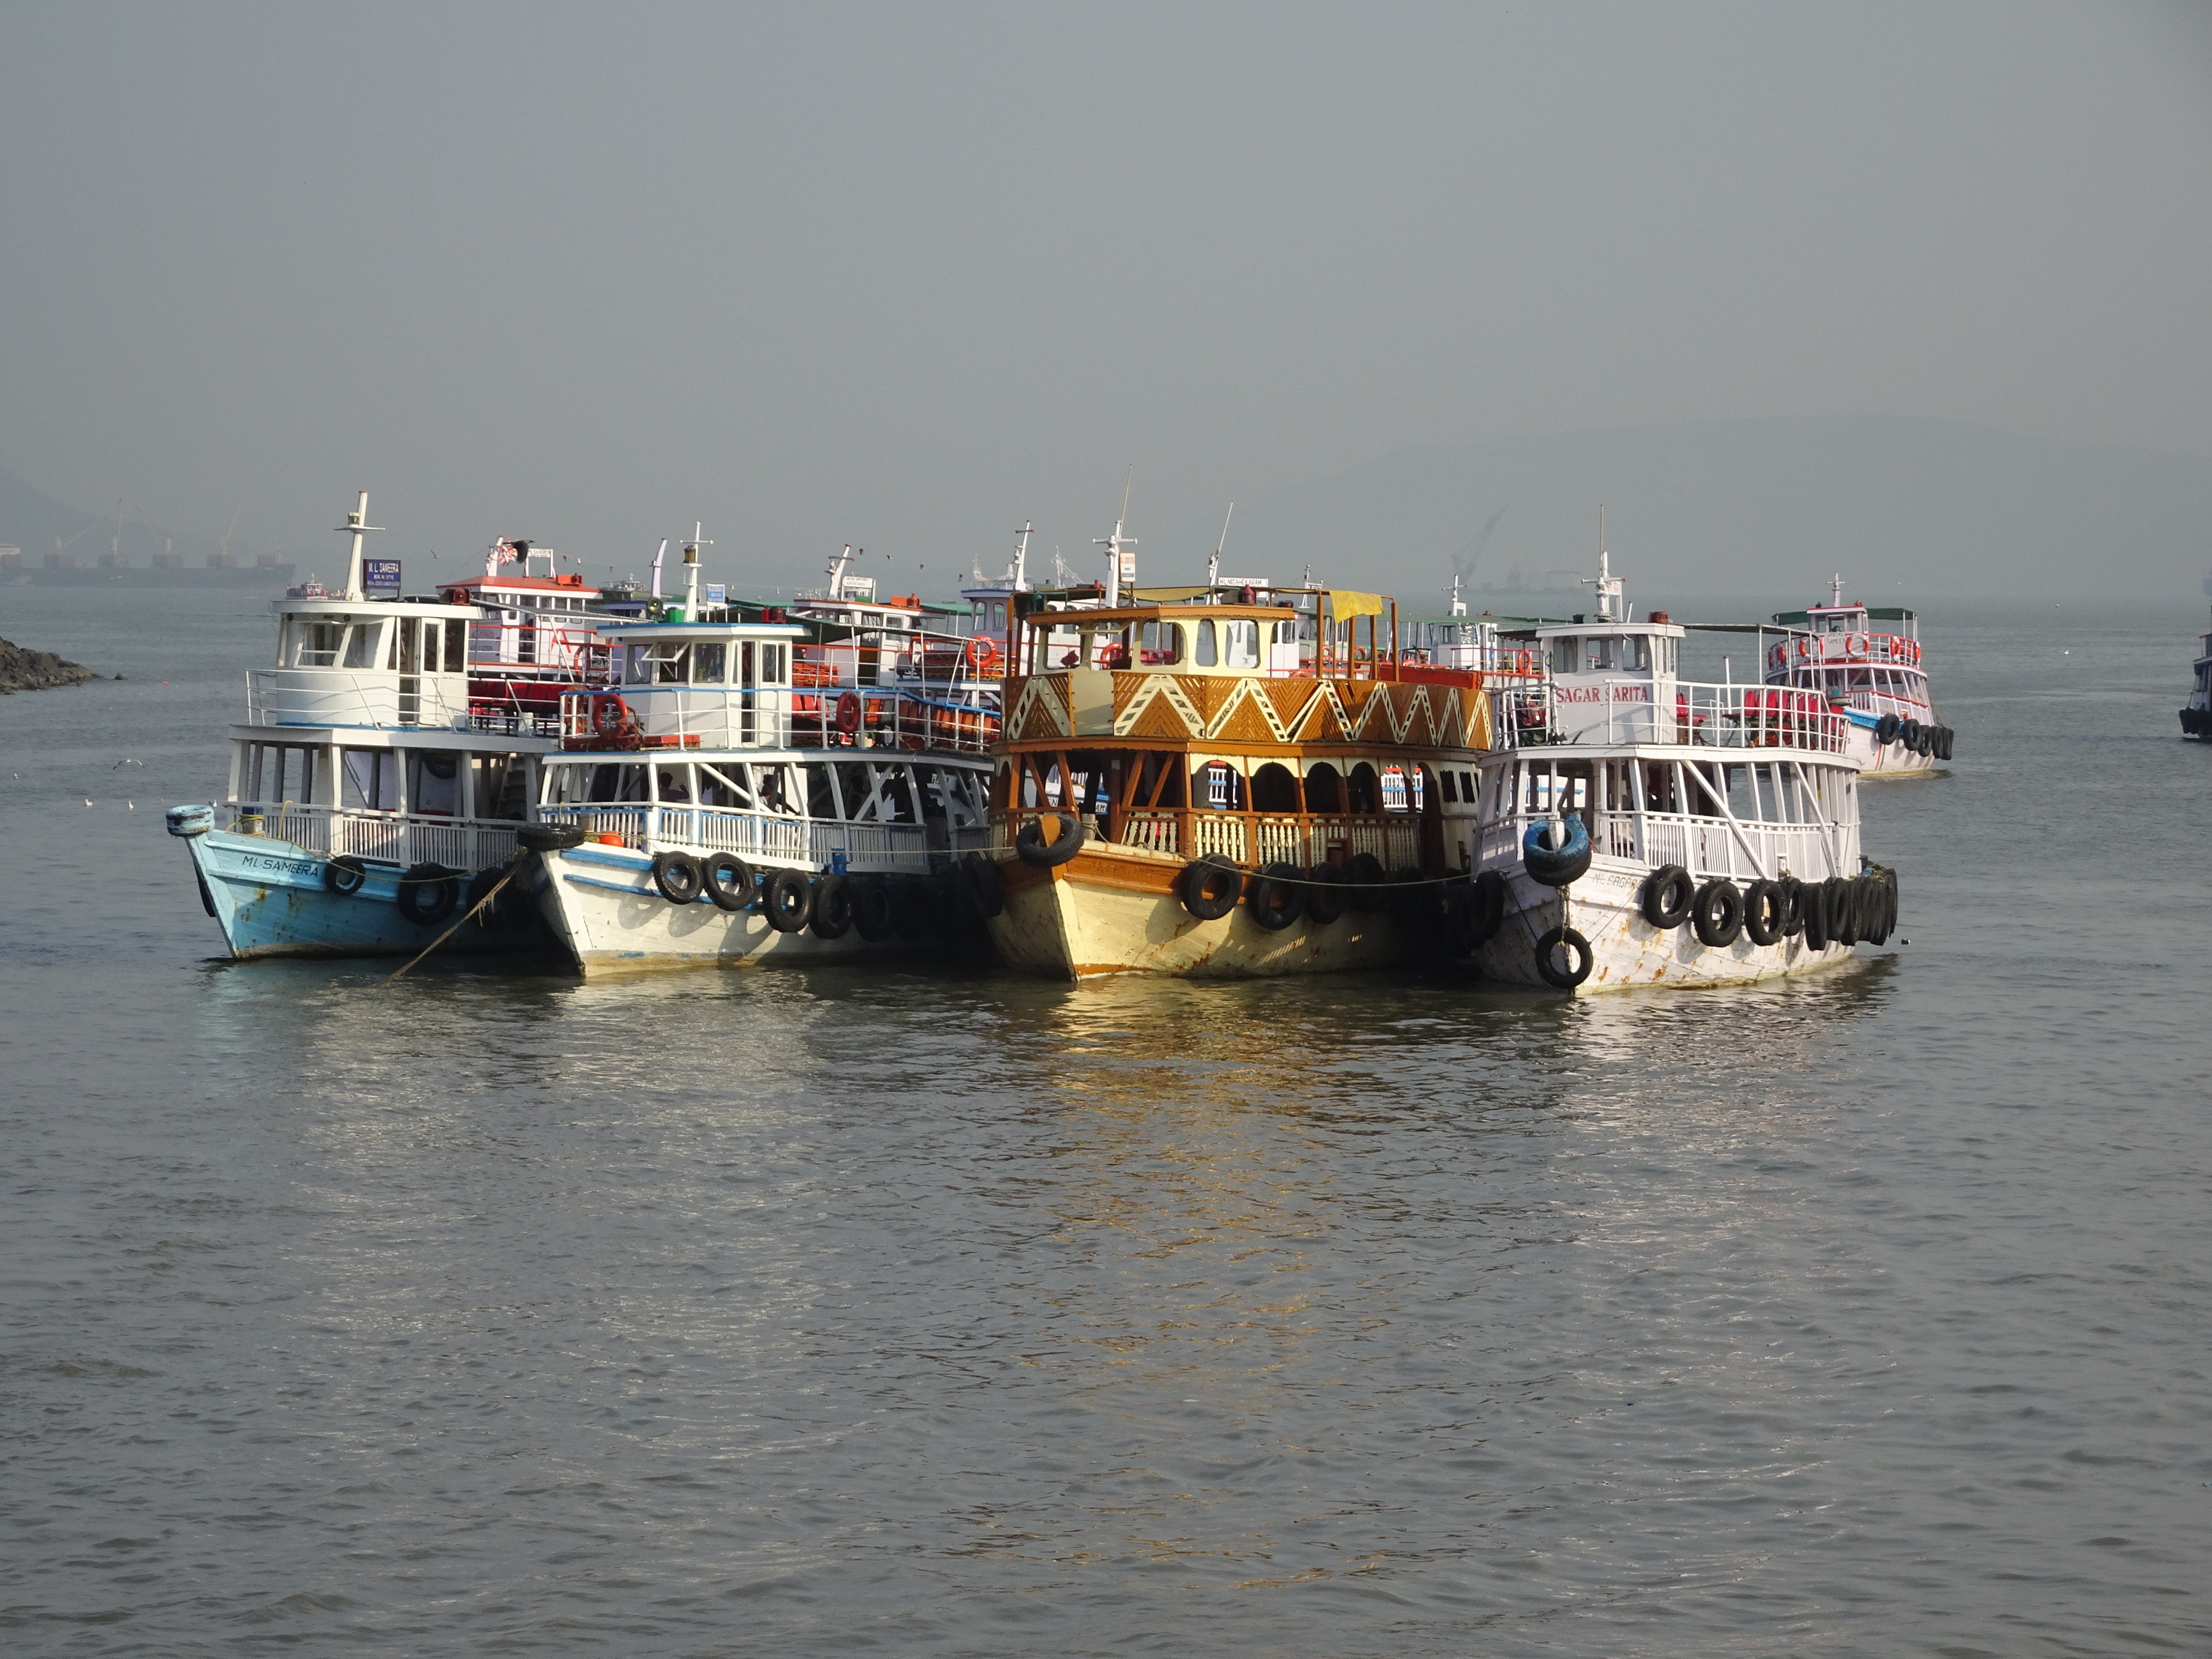
sea, coast, boat, river, ship, vehicle, bay, harbor, cargo ship, waterway, body of water, ferry, tour, boating, boats, channel, india, tugboat, watercraft, mumbai, fishing vessel, passenger ship, freight transport